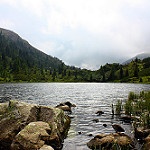
Label: mountain